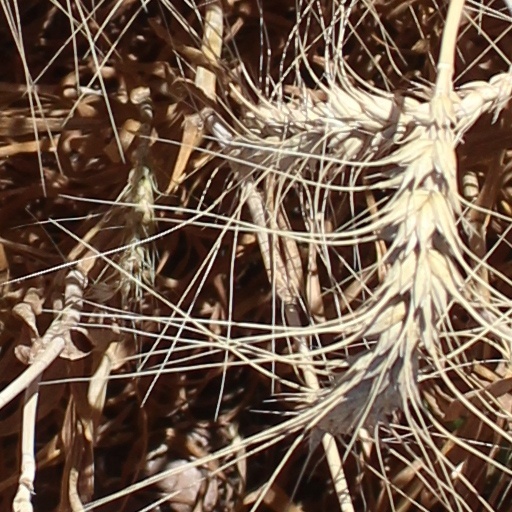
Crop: wheat